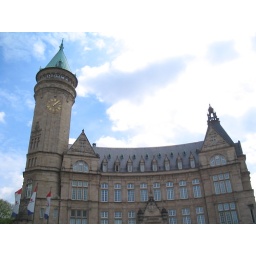
Nice clock tower. This building was right behind the tulip garden in the other picture.